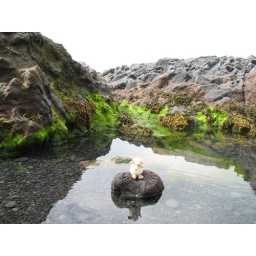
Mr Sheepy is tempted to go for a swim in the clear water